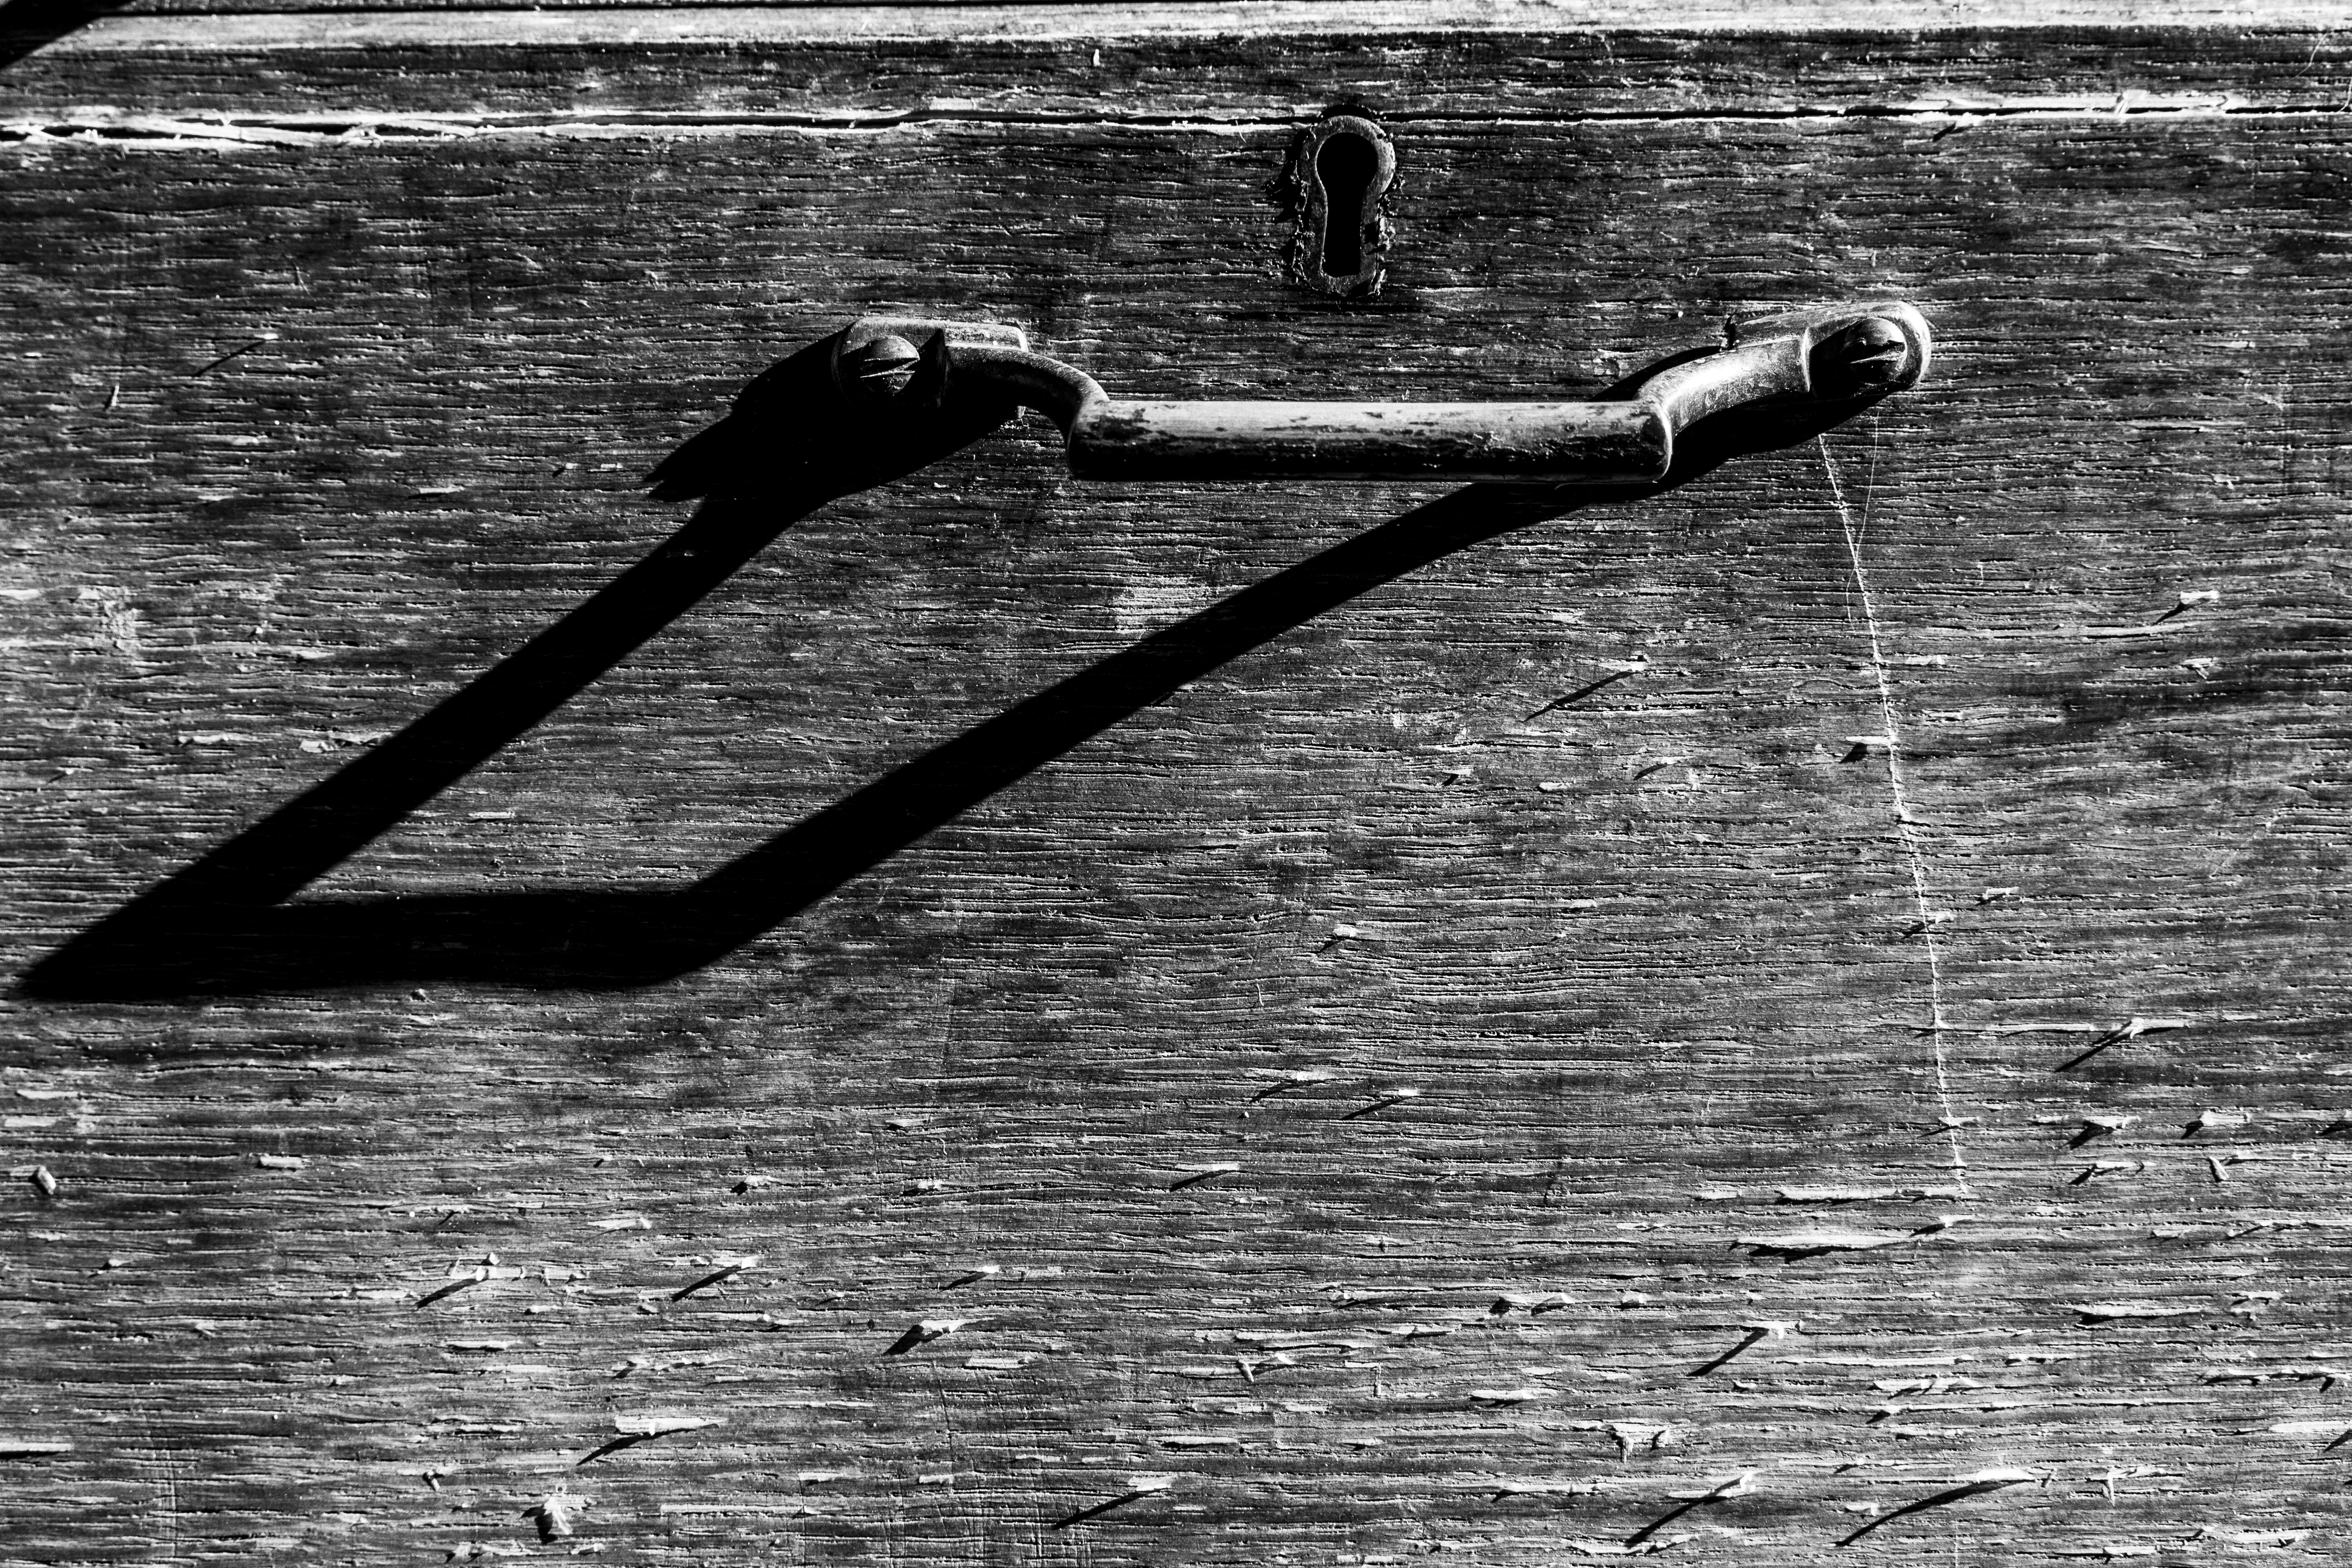
black and white, wood, white, photography, wall, asphalt, line, black, monochrome, uk, photograph, shape, peterborough, monochrome photography